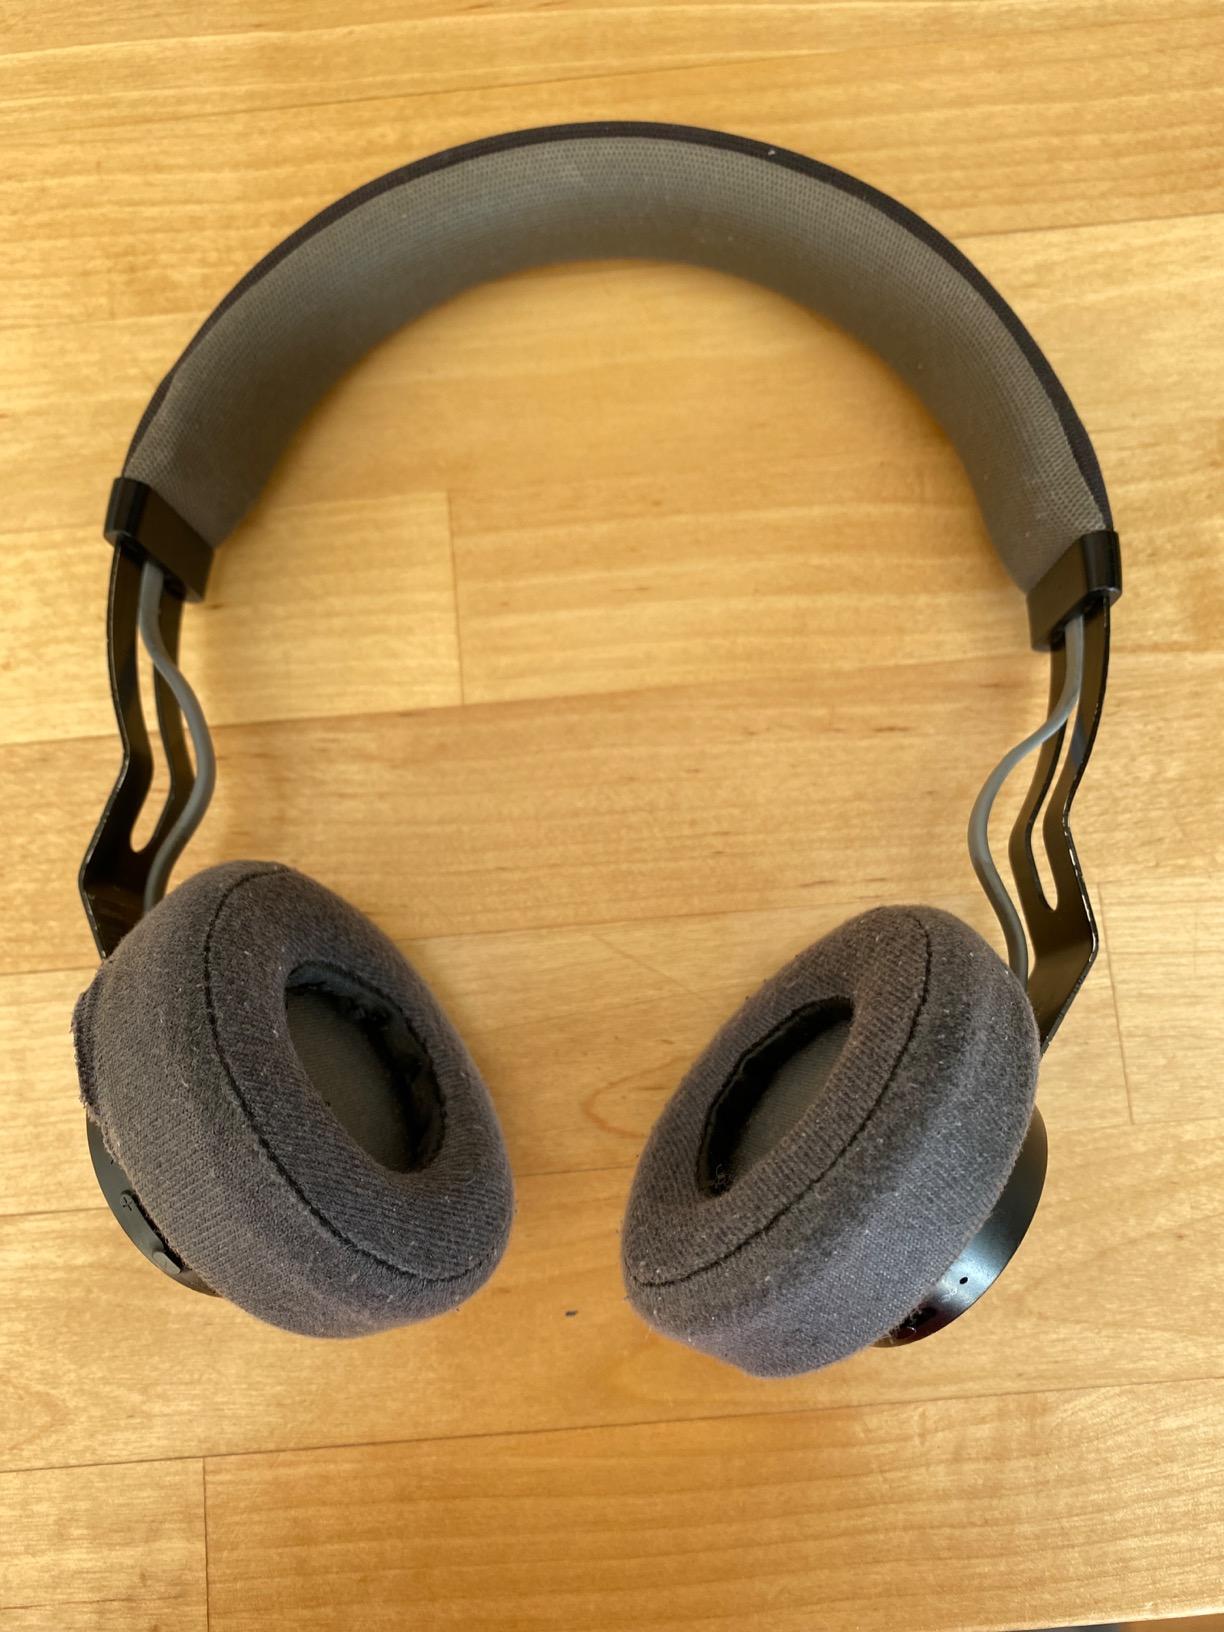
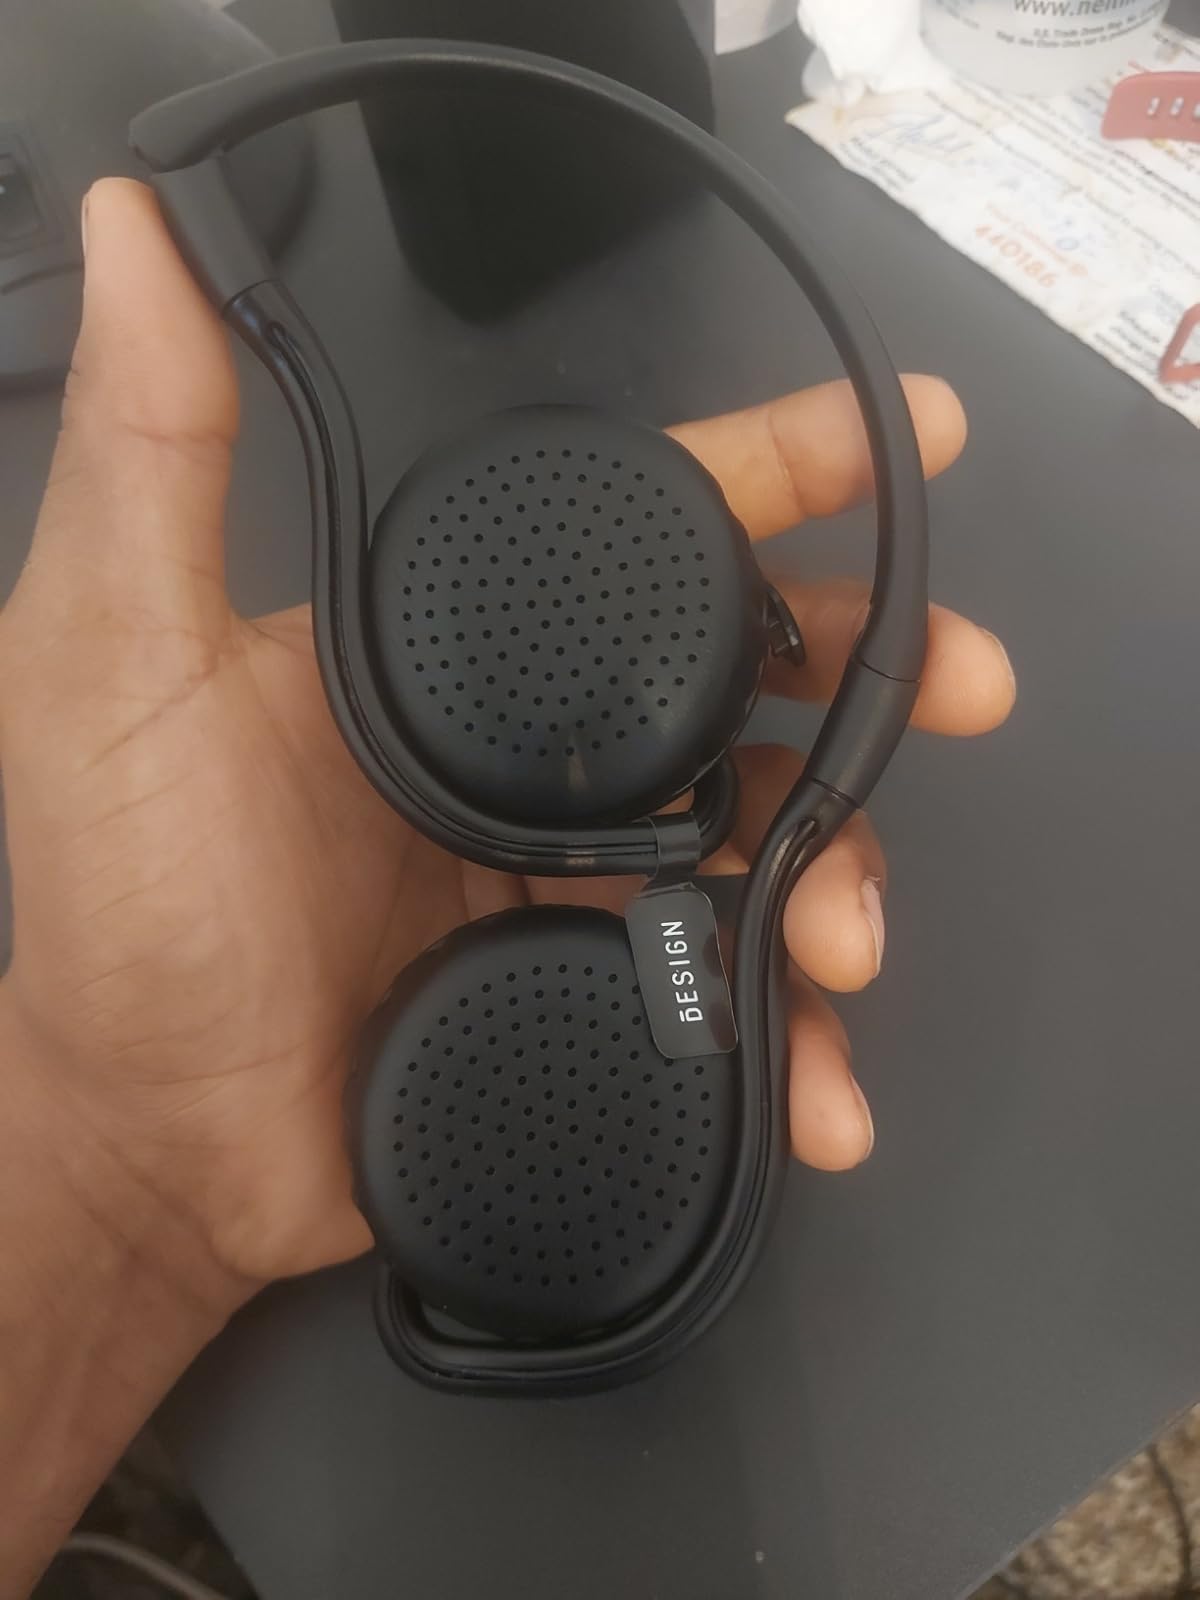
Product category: headphones
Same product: no